Glazkov culture

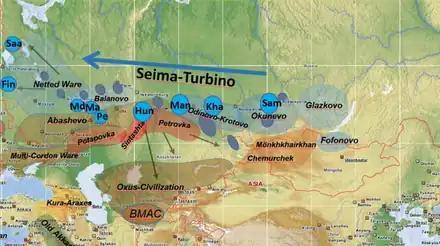
The Glaznovo culture and Eurasian archaeological cultures in the Early Bronze Age (ca. 2300–1700 BCE) with their approximate ranges. Chequered ovals: Seima-Turbino major sites. Labeled blue ovals: core locations of Uralic branch ancestors: Saa(mi), Fin(nic), M(or)d(vin), Ma(ri), Pe(rmic), Hun(garian), Man(si), Kha(nty), and Sam(oyedic).

The elements of Glazkov material culture are stitched birch bark boat, dishes of birch bark and wood, portable cradles, a sawhorse-like contraption for carrying load on the back, composite bow, short strong spear with a massive long tip, three-component divaricating dress that allows to dry by the fire without having to completely undress. Glazkov material remains included copper knives, bronze fishing hooks, and ceramics.